Stuart Legg

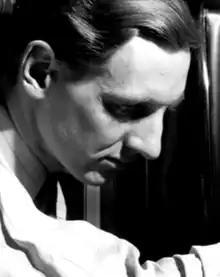
Stuart Legg c. 1943

Stuart Legg (31 August 1910 – 23 July 1988) was a pioneering English documentary filmmaker. At the 14th Academy Awards in 1941, Legg's National Film Board of Canada film "Churchill's Island" became the first-ever documentary to win an Oscar. Also in contention for Best Documentary that year was Legg's film "Warclouds in the Pacific".